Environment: real
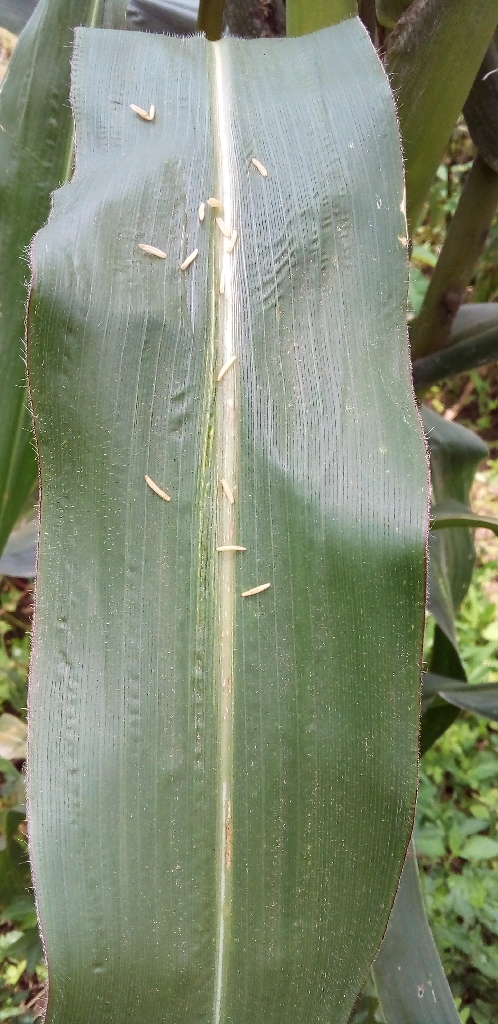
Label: healthy